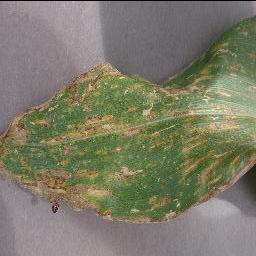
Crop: corn
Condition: (maize)_cercospora_spot_gray_spot